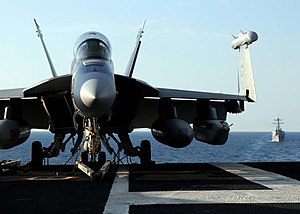
Boeing EA-18G Growler / Brugere
En EA-18G Growler fra VAQ-141-eskadrillen "Shadowhawks" på landingsdækket på USS George H.W. Bush.
Boeing EA-18G Growler er et amerikanskudviklet hangarskibsbaseret elektronisk krigsførelsesfly designet til SEAD. Flyet er en specialiseret variant af den tosædede F/A-18F Super Hornet. Growleren har erstattet EA-6B Prowler, man tidligere benyttede i United States Navy. Growlerens egenskaber indenfor EK er udviklet af Northrop Grumman. Man påbegyndte serieproduktionen af Growler i 2007 og i slutningen af 2009 indgik flytypen i aktiv tjeneste.